Wittringen Castle

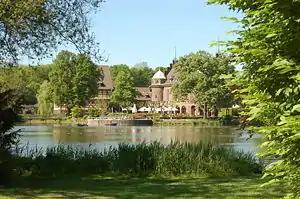
Wittringen Castle

Wittringen Castle or Wittringen House (German: "Schloss Wittringen" or "Haus Wittringen") is a moated castle in Gladbeck, North Rhine-Westphalia, Germany.